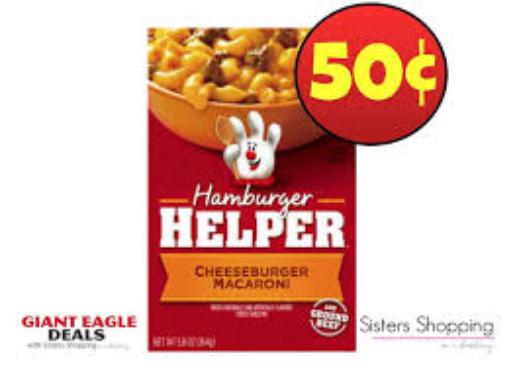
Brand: Hamburger Helper
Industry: Food